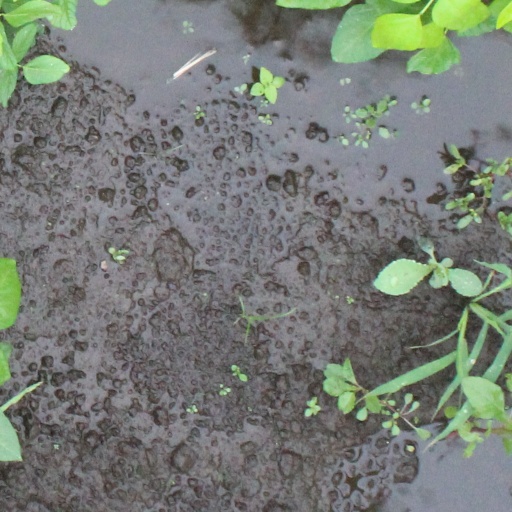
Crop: soybean